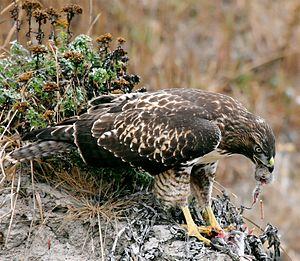
Une buse à queue rousse (Buteo jamaicensis) mangeant Microtus californicus, un campagnol d'amérique du nord.[1] Svenska: En ung rödstjärtad vråk (Buteo jamaicensis) som äter sitt byte (californiaåkersork Microtus californicus)[1]